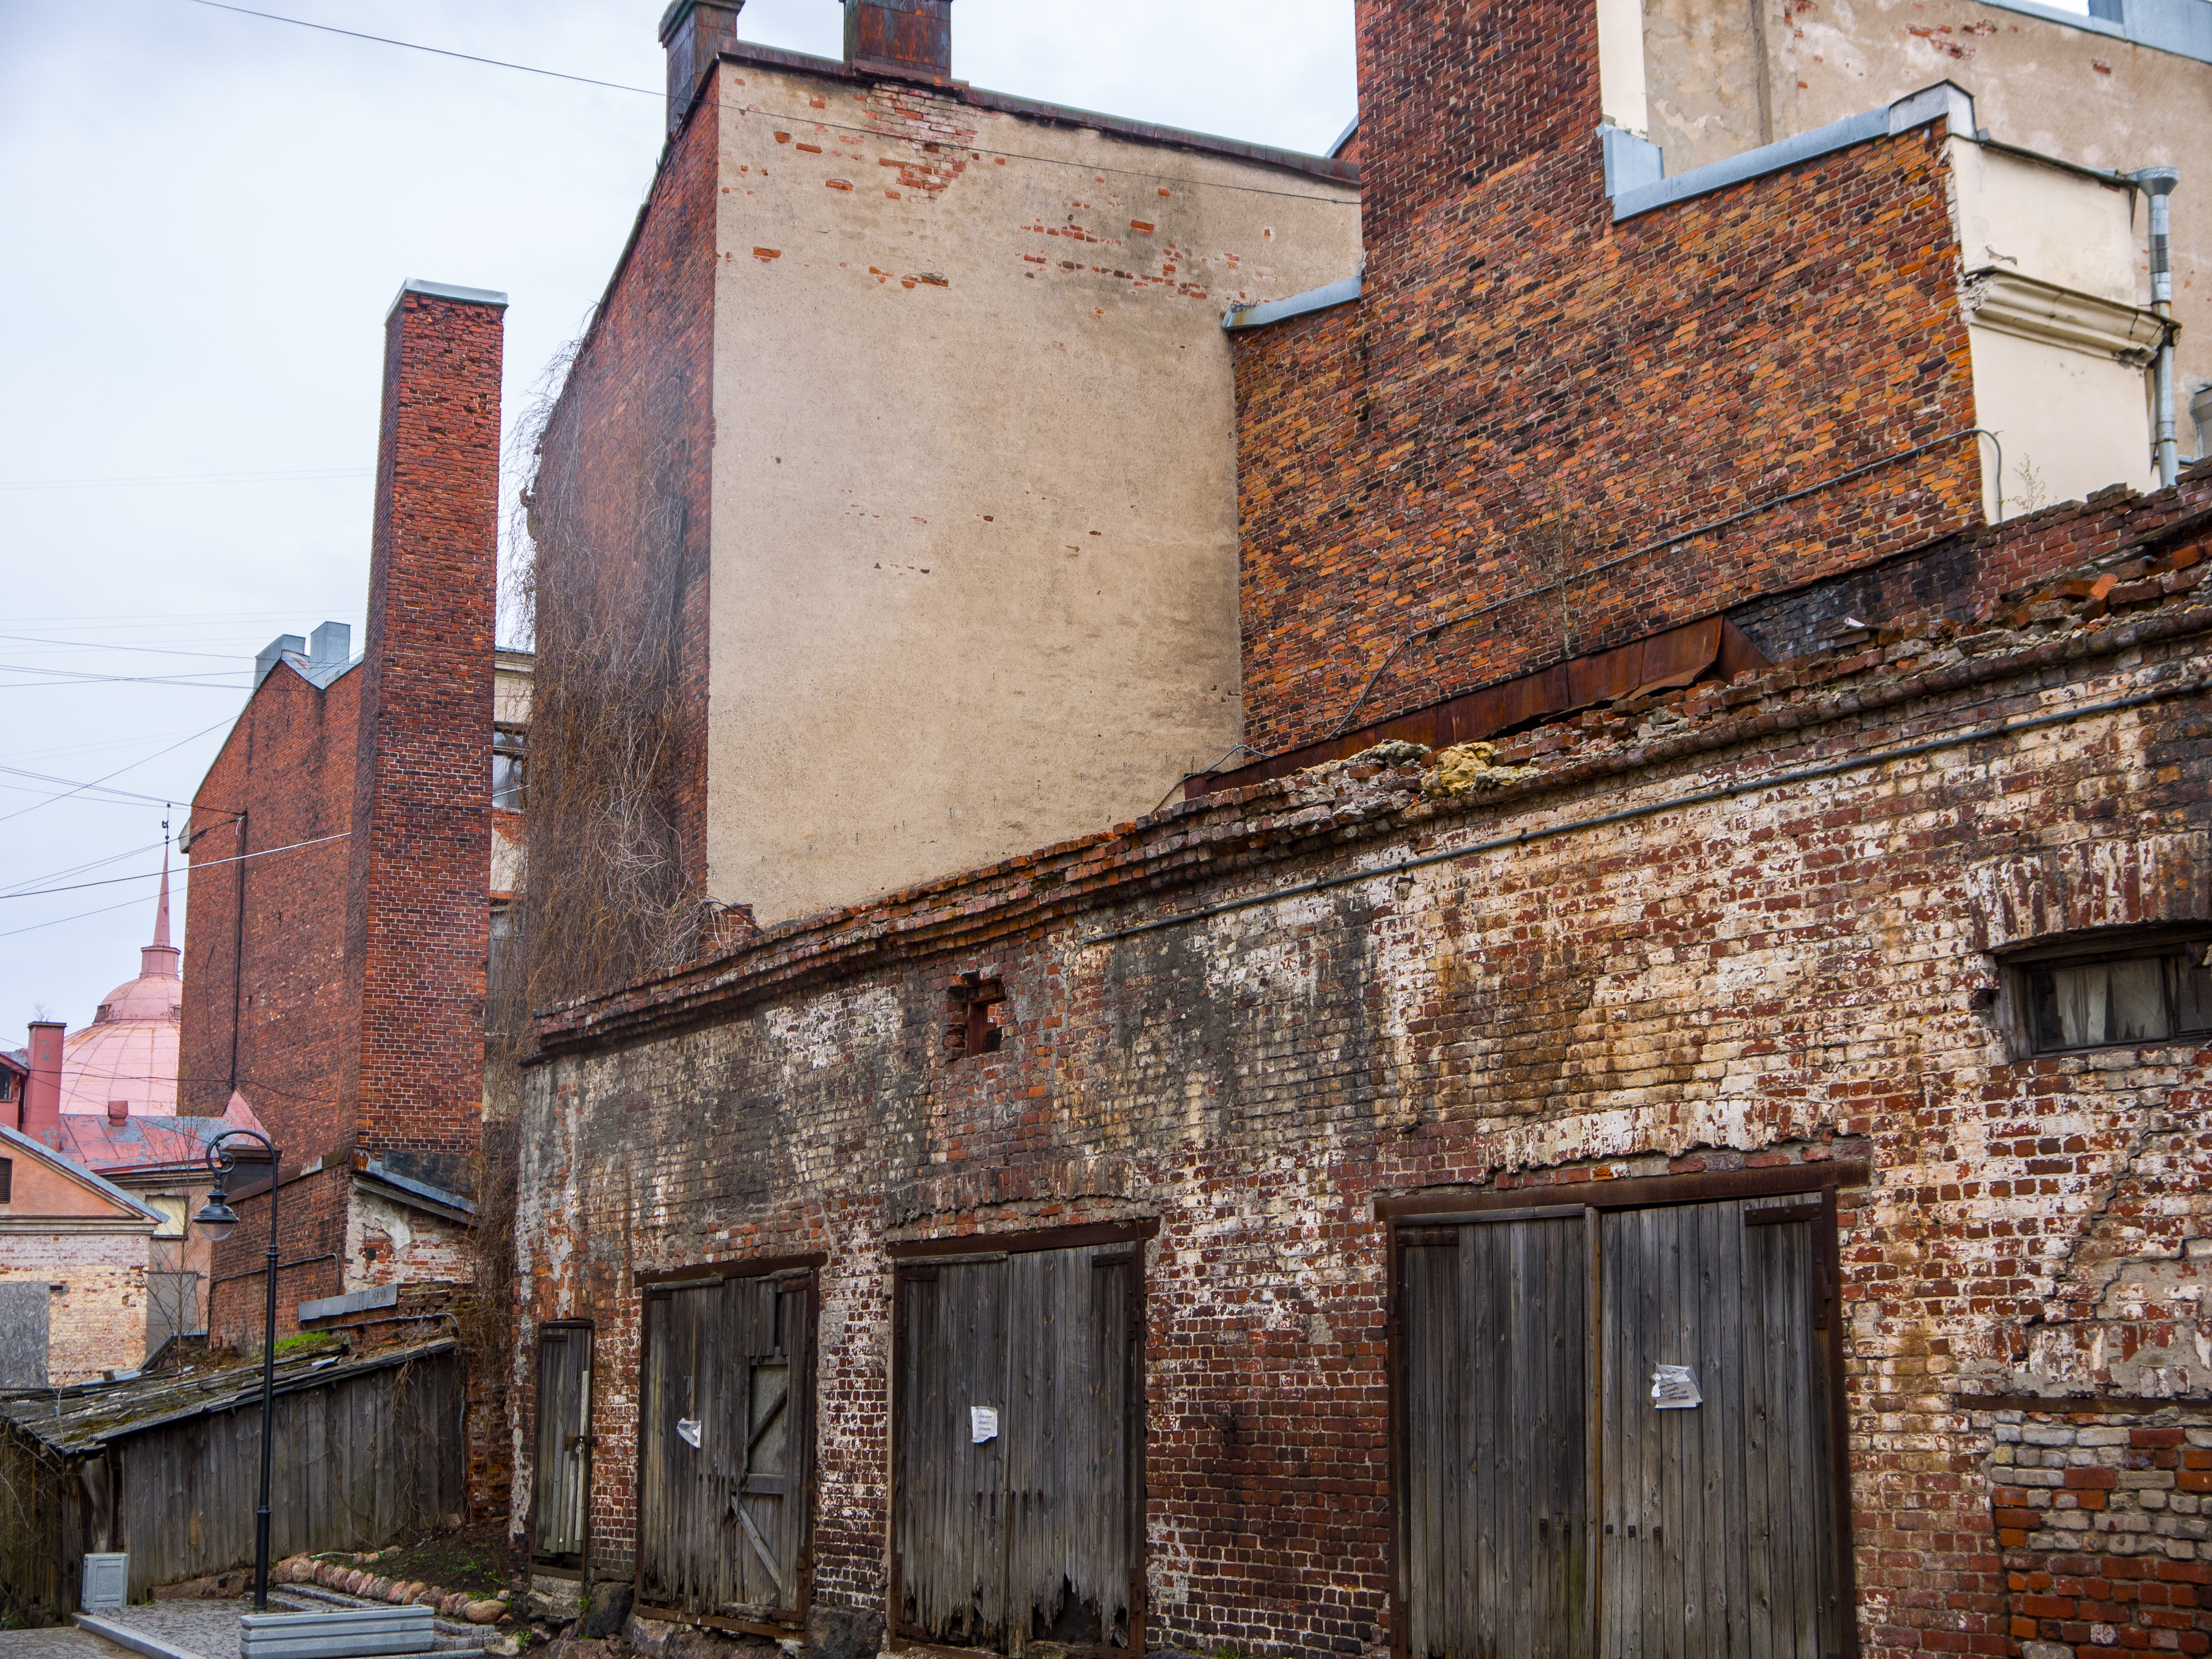
image, brown, property, window, wood, sky, door, fixture, brickwork, building material, brick, building, wall, road, facade, road surface, rural area, plant, city, roof, metal, medieval architecture, alley, stone wall, history, street, village, mixed use, lane, arch, cobblestone, ancient history, apartment, suburb, rust, landscape, tower, house, cottage, home door, almshouse, shadow